Herbert Sheetz

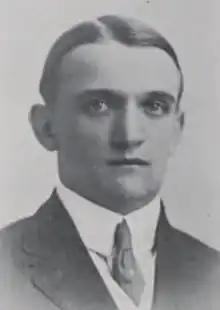
Sheetz pictured in the "Kaldron 1908", Allegheny yearbook

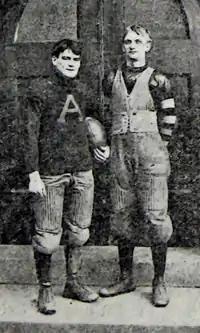
Herbert Sheetz with Captain Benedict of the 1907 Allegheny team

Herbert Nicholas Sheetz (March 4, 1882 – April 14, 1958) was an American college football coach. He served as the head football coach at Allegheny College in Meadville, Pennsylvania from 1907 to 1908, compiling a record of 7–7–3.